John Edward Dinsmore

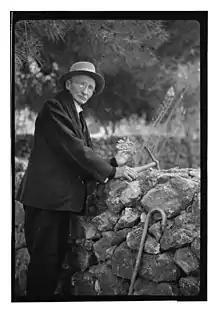
A 1925 image of Dinsmore

Botanical specimens collected by Dinsmore are held at herbaria around the world, most notably the John E. Dinsmore collection at the American Colony Hotel in Jerusalem. Collections are also held at the National Herbarium of Victoria at the Royal Botanic Gardens Victoria, Harvard University Herbaria, the herbarium at the Royal Botanic Gardens, Kew, and the Swedish Museum of Natural History.